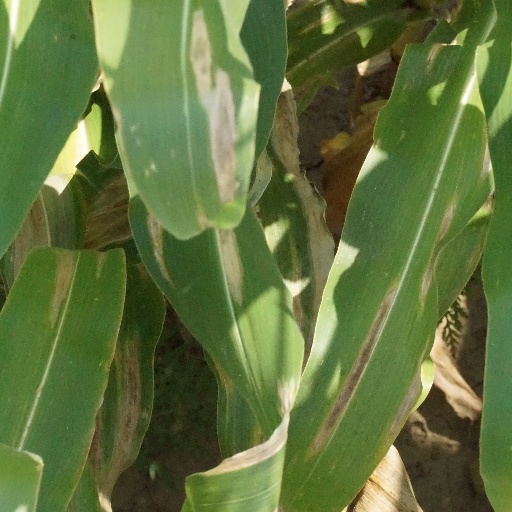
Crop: maize; corn